Worksop Bestiary

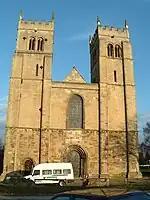
Worksop Priory in Nottinghamshire

The book is now held by the Morgan Library & Museum, New York (MS. 81). The manuscript was presented to the Augustinian Worksop Priory Church of Saint Mary and Saint Cuthbert, by Philip Apostolorum, a canon of Lincoln Cathedral, along with a map of the world and many other books, on September 20, 1187. This was intended for use by the monks at the priory. Later owners of the manuscript include the dukes of Hamilton, the Prussian government, as well as the designer William Morris who acquired the book shortly before his death in 1896 for £900. Later, the book was purchased by Richard Bennett of Manchester, from whom the Pierpont Morgan library acquired the text in 1902.